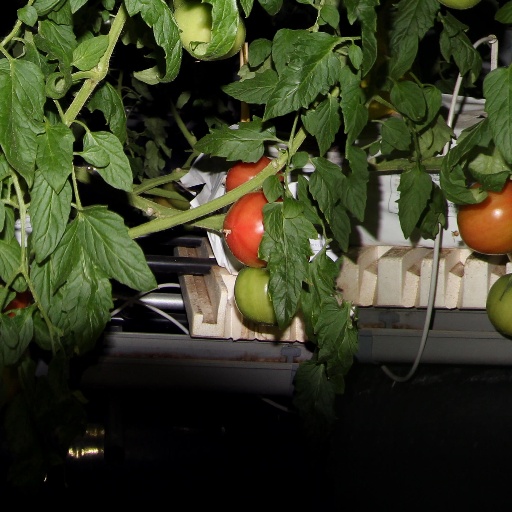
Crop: tomato